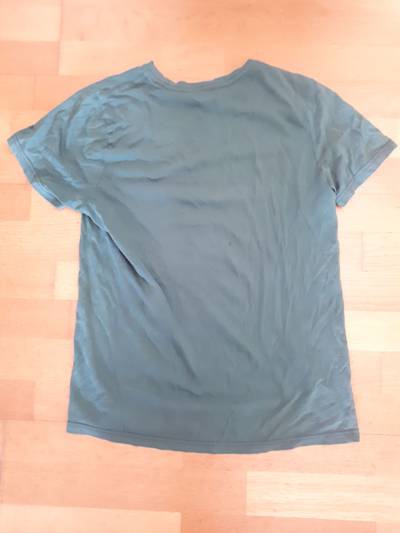
Waste category: clothes